Wedding in Toprin

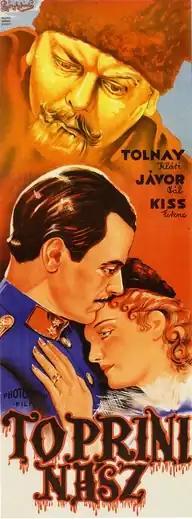

Wedding in Toprin (Hungarian: Toprini nász) is a 1939 Hungarian spy adventure film directed by André de Toth and starring Klári Tolnay, Pál Jávor and Ferenc Kiss. The film's sets were designed by the art director Márton Vincze. It was released in the United States where it enjoyed success with Hungarian emigrants and covered its production costs twice over.